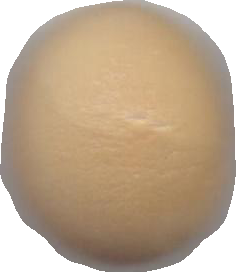
Variety: Dega